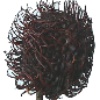
Label: Rambutan 1